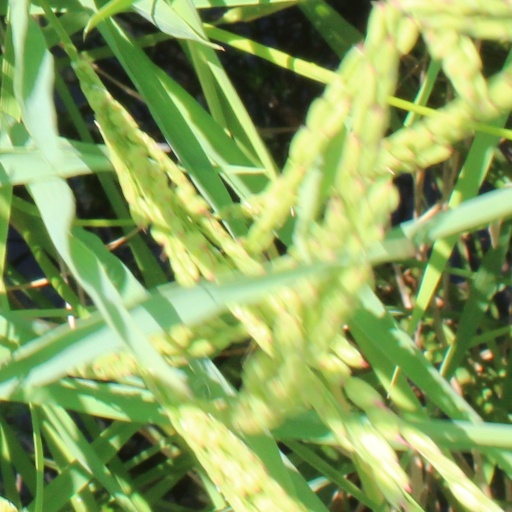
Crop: rice